Battle of Buna–Gona

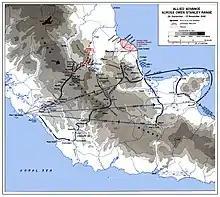
The Allied advance across the Owen Stanley Range, 26 September – 15 November

On 26 September, the Japanese began to withdraw. They fought a well-ordered rear-guard action back over the Owen Stanley Range, with the Australian 7th Division in close pursuit. The US 32nd Infantry Division had been sent to New Guinea in September and was ordered to make a circling move against the Japanese eastern flank near Wairopi. This move commenced on 14 October. These plans were rendered ineffectual by the rate of the Japanese withdrawal but it left the division well positioned to co-ordinate its advance on the beachheads with the Australians that were approaching from the southwest.